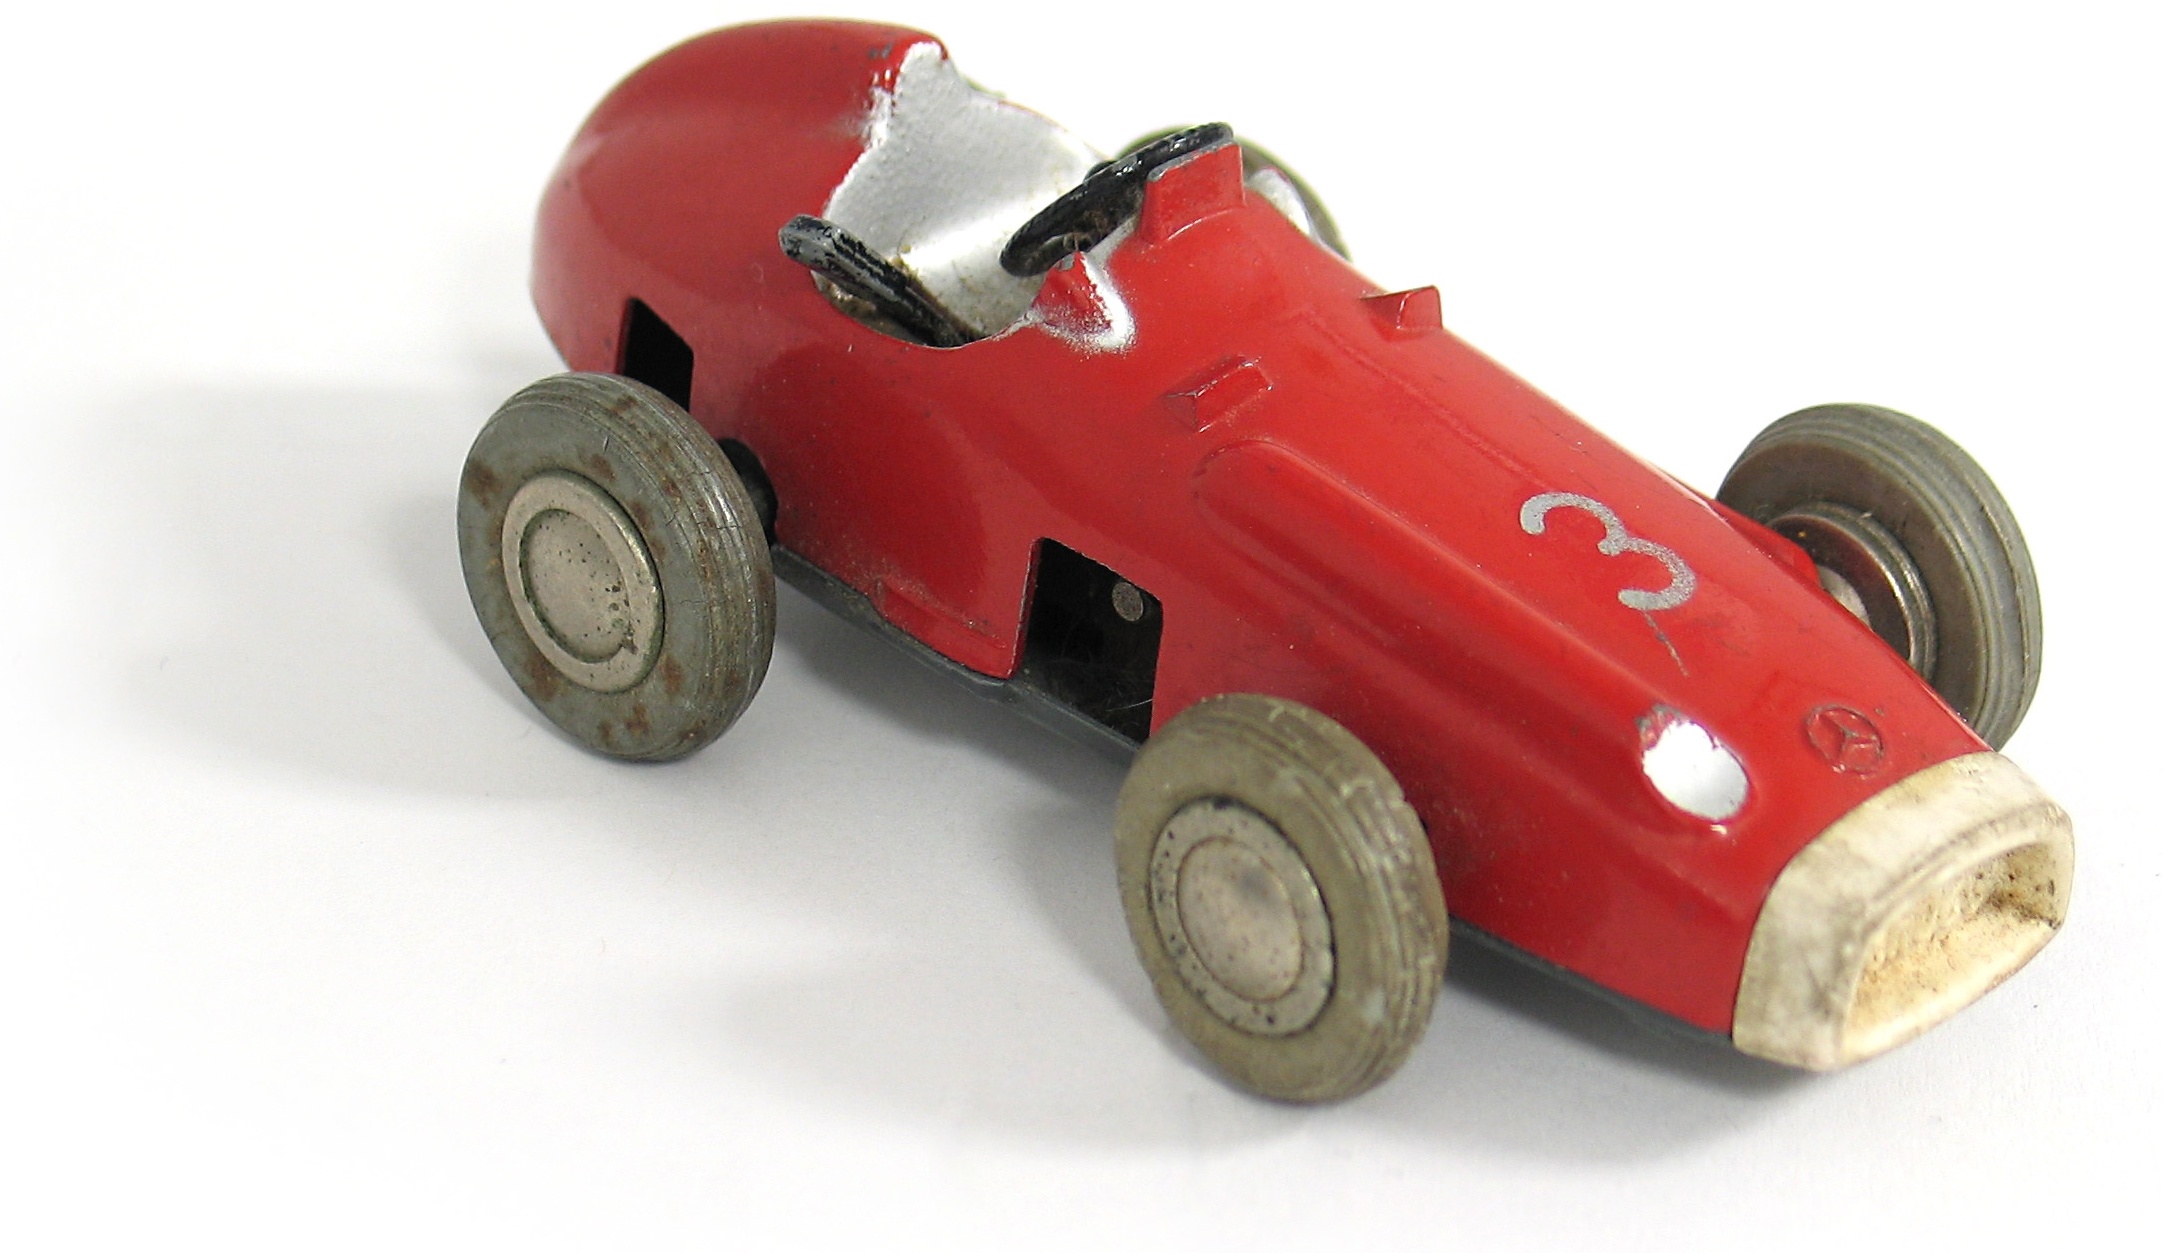
wood, car, vintage, vehicle, toy, sports car, race car, toys, mercedes, mock up, wooden toys, model car, wooden car, land vehicle, scale model, automobile make, open wheel car, formula one car, maserati 250f